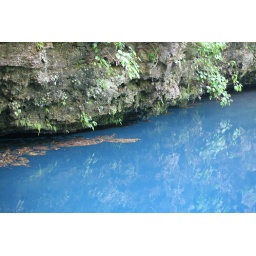
Blue Spring is one of the bluest spring in the world, water was actually that blue (no filter on camera).